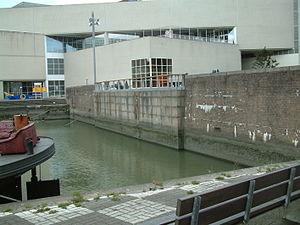
Les ponts sur la Rotte sont situés tout au long de la rivière de la Hollande-Méridionale, la Rotte, de la ville de Hollevoeterbrug à la Nouvelle Meuse à Rotterdam, en passant par la ville de Moerkapelle. Cette voie d'eau est navigable sur tout son parcours.